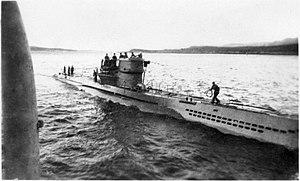
L'Unterseeboot 992 ou U-992 est un sous-marin allemand de type VIIC utilisé par la Kriegsmarine pendant la Seconde Guerre mondiale.